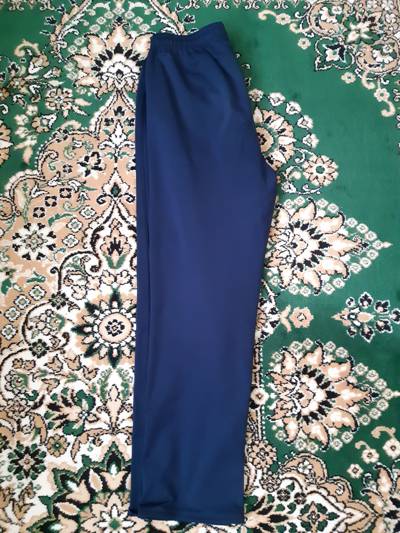
Waste category: clothes